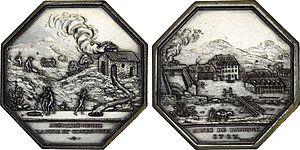
Une mine est un gisement exploité de matériaux.